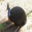
Label: bird